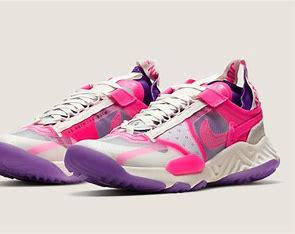
Brand: Jordan
Model: Delta